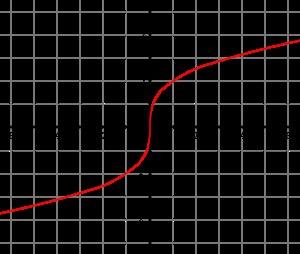
En mathématiques, la racine cubique d'un nombre réel est l'unique nombre réel dont le cube vaut ; en d'autres termes. La racine cubique de est notée.